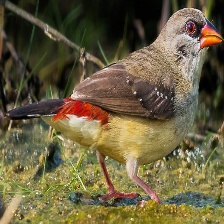
Species: AVADAVAT
Scientific name: AMANDAVA AMANDAVA